Round Rock, Texas

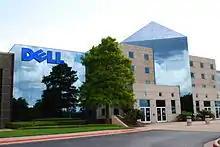
Dell headquarters in Round Rock

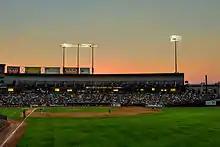
A view of the third-base stands of the Dell Diamond, home of the Round Rock Express

The City of Round Rock has maintained a high quality of life while becoming a major center for economic growth in Central Texas, with industry clusters in clean energy, advanced manufacturing, life sciences, and computer/software development.